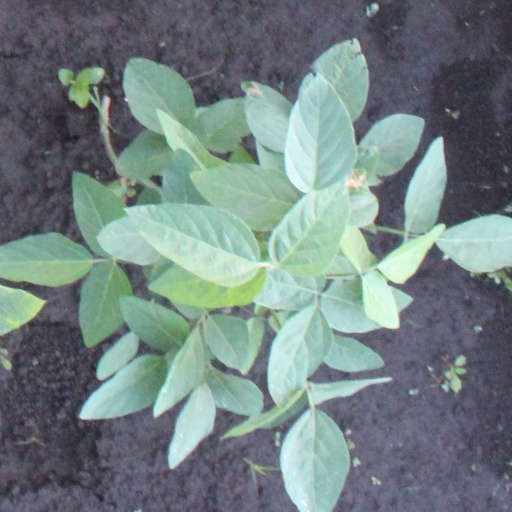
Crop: soybean